Cortinarius archeri

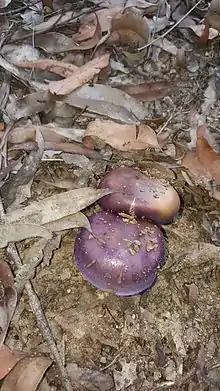
The purple colour fades to brownish over time

The cap is up to broad, initially convex with strongly incurved margins before flattening out with age. The centre of the cap may have a central boss. The cap colour is deep violet at first and then becomes violet-brown with age, glutinous, and smooth. The flesh is thick and tinted lavender. The gills are brown and tinted lilac-violet. The stipe is long, cylindrical, often swollen at the base, pale lilac above the cortina and deep violet below it. The spores are brown and fruit bodies will produce a brown spore print. The species has no odor, and a mild taste. When "C. archeri" is young, they have a cortina, but it is flimsy and tears apart as the cap expands which is why there are few traces of it on fully mature specimens.